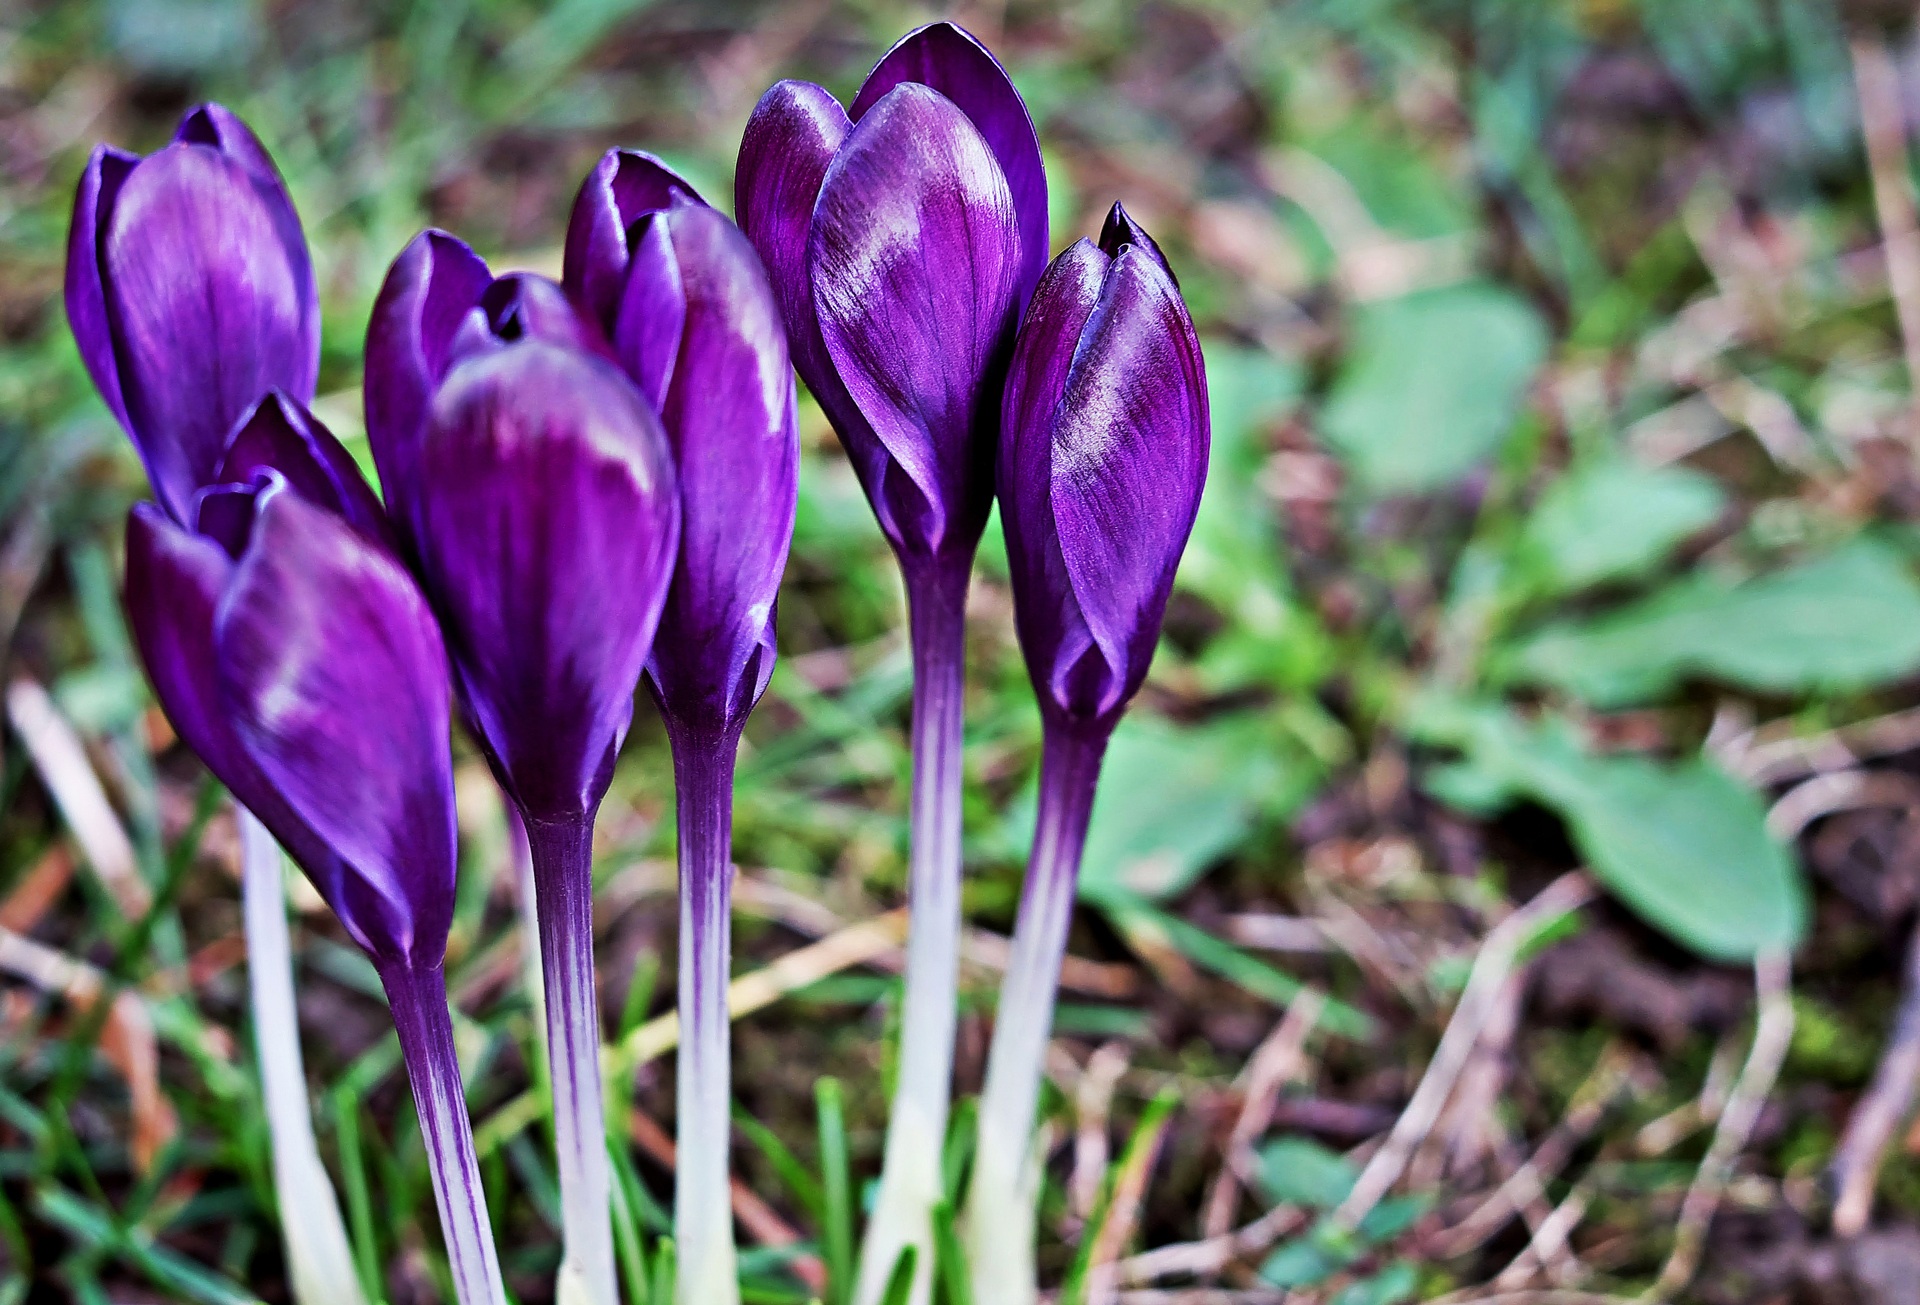
nature, plant, flower, purple, petal, bloom, botany, flora, wildflower, crocus, macro photography, fr hlingsanfang, flowering plant, plant stem, land plant, iris family, fawn lily